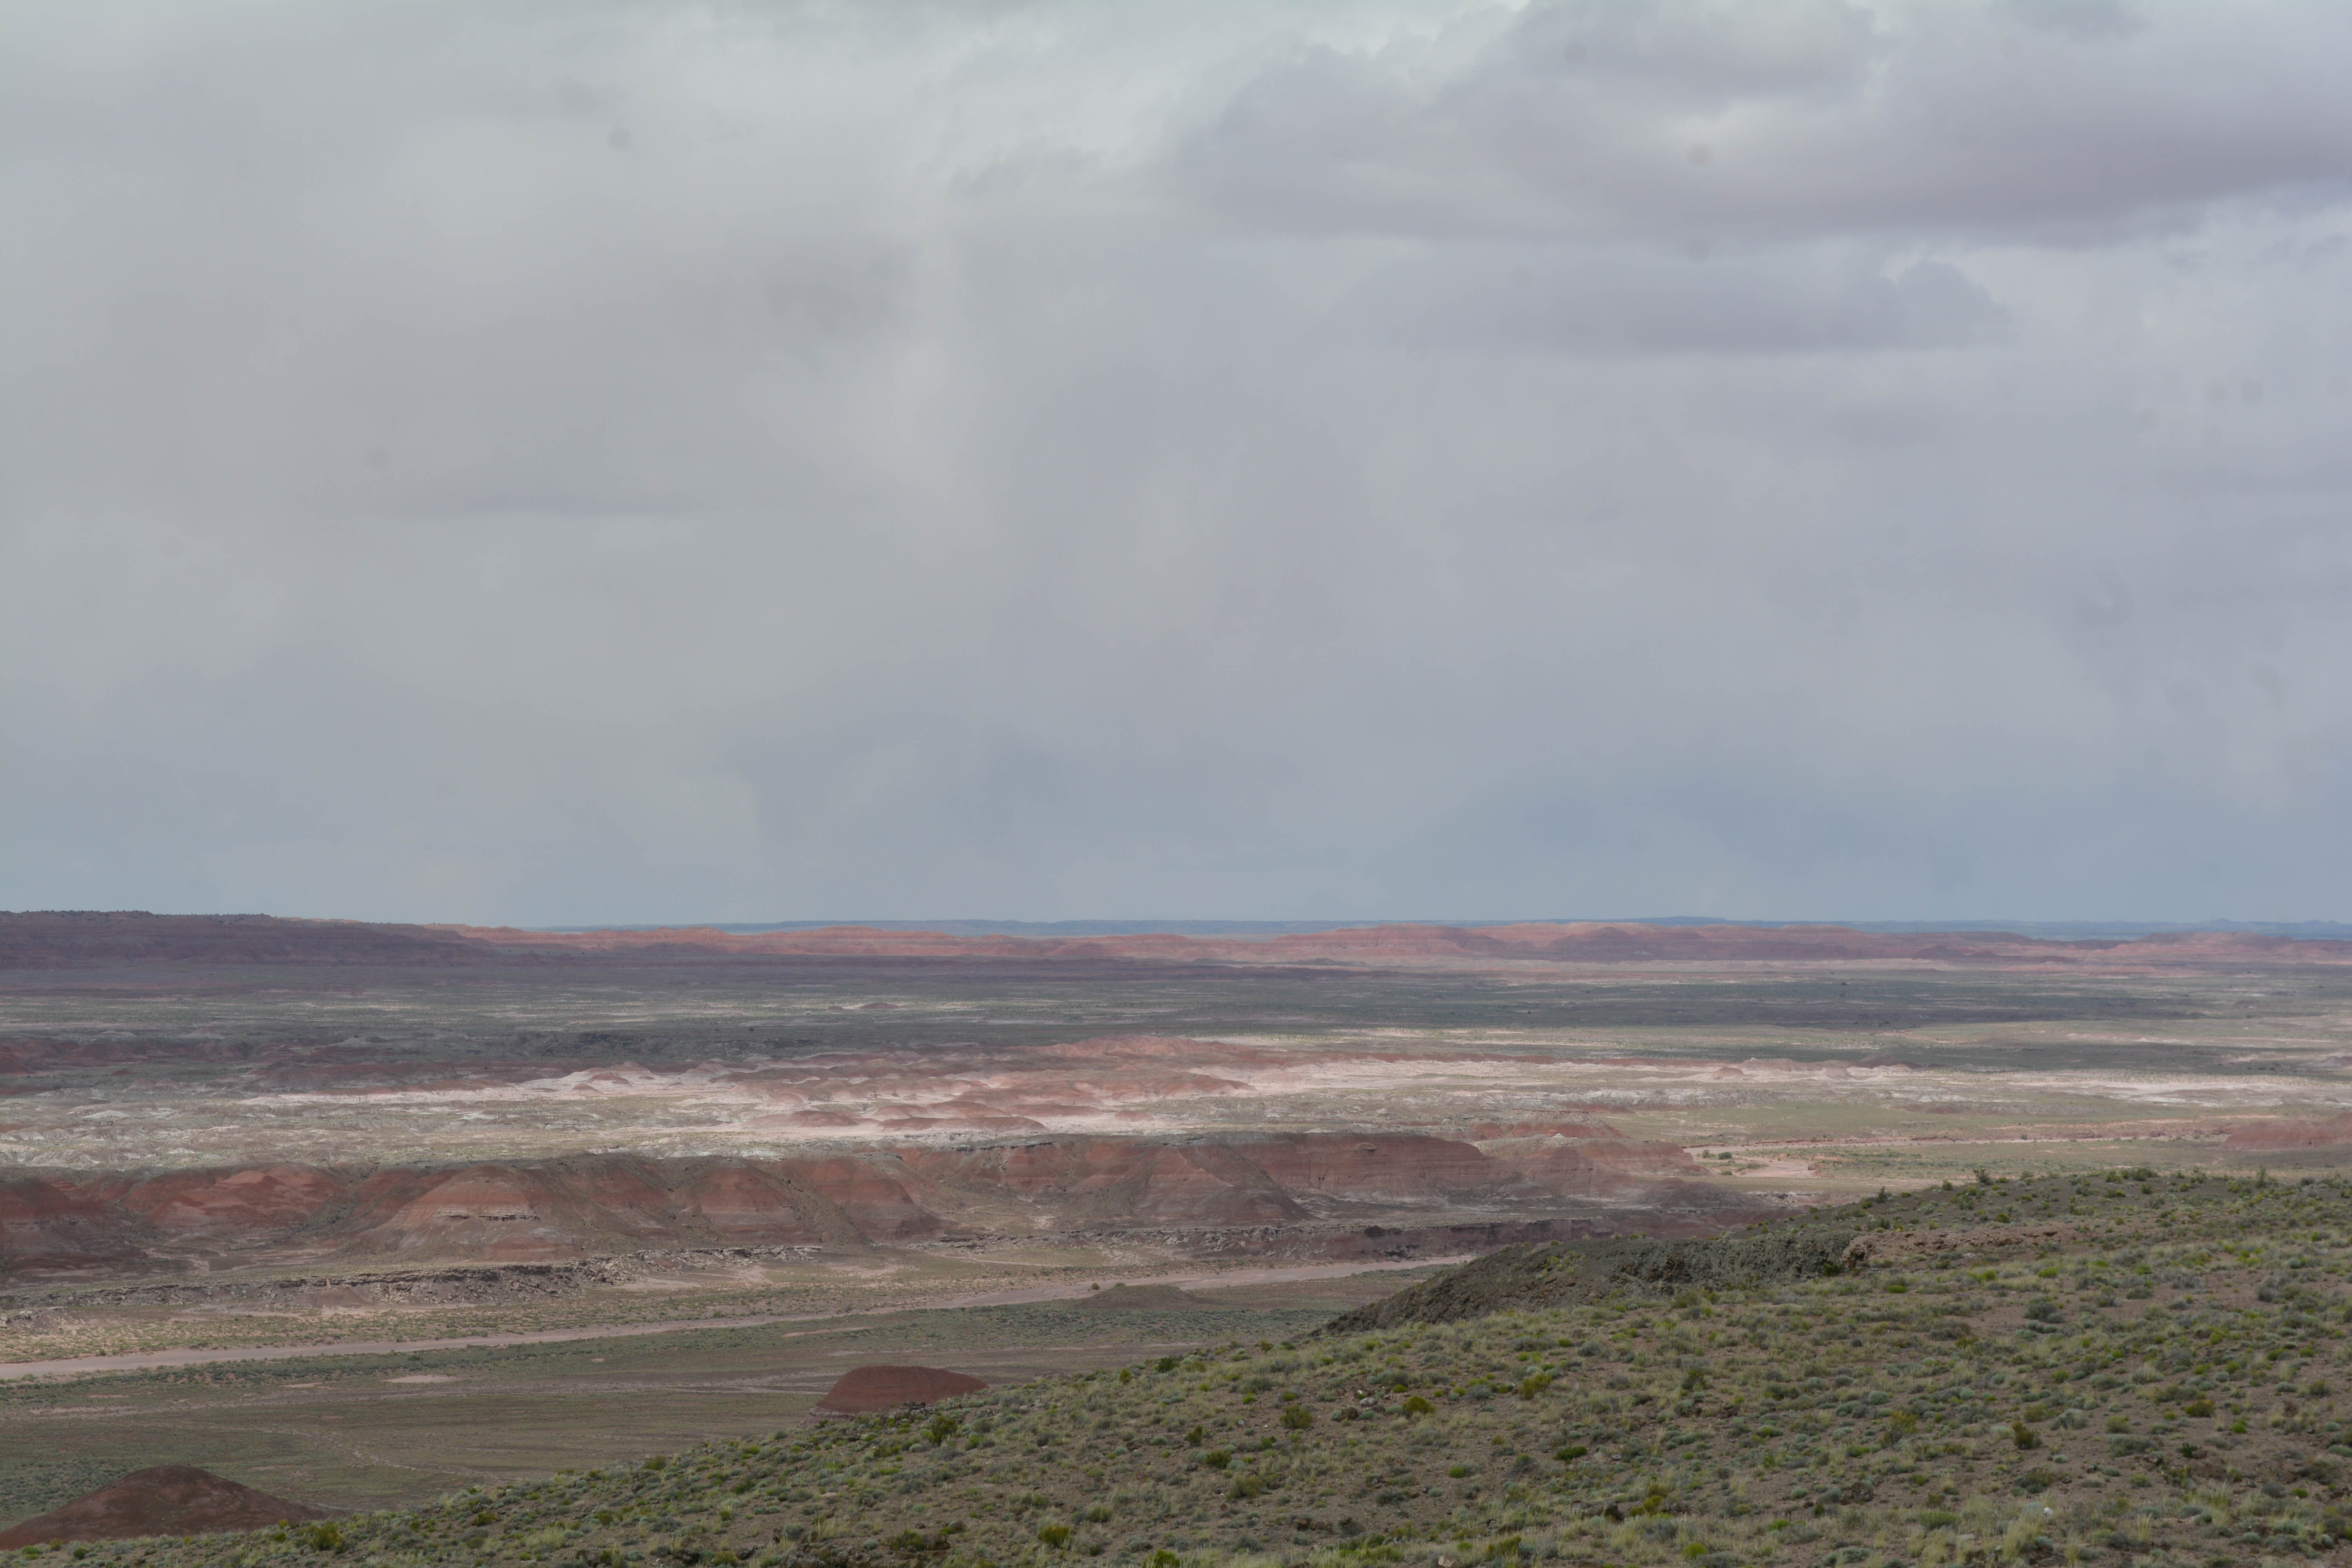
landscape, sea, coast, horizon, wilderness, mountain, cloud, field, prairie, hill, plain, grassland, badlands, wetland, plateau, marccooper, painteddesert, petrifiedforest, route66, holbrook, arizonalandscape, fell, habitat, loch, ecosystem, tundra, steppe, landform, natural environment, geographical feature, atmospheric phenomenon